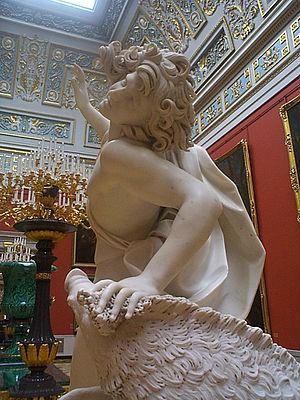
La littérature française du XVIIᵉ siècle est liée aux évolutions politiques, intellectuelles et artistiques qui se font entre 1598 – promulgation de l’édit de Nantes d’Henri IV qui met fin aux guerres de religions du XVIᵉ siècle –, et 1715, date de la mort de Louis XIV, le Roi-Soleil qui a imposé la monarchie absolue au royaume.